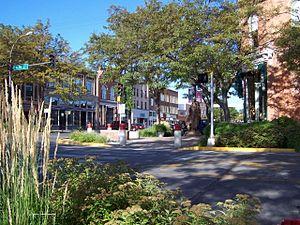
L'État américain du Dakota du Sud est divisé en 311 municipalités, qui ont le statut de city, de town ou de village.